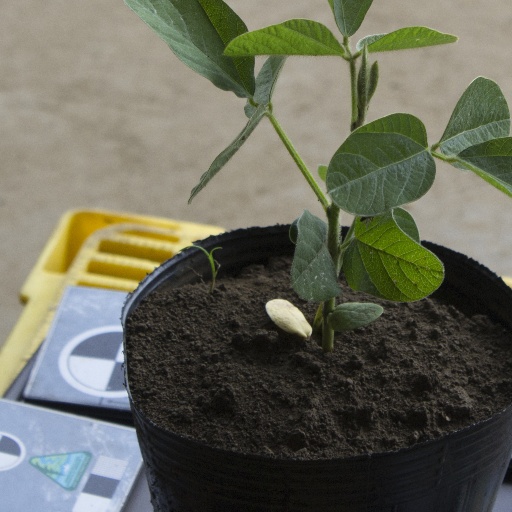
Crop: soybean